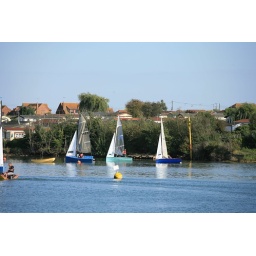
Up River Yacht Up River Yacht Club regatta. Dingy's sail up river against curent Ding